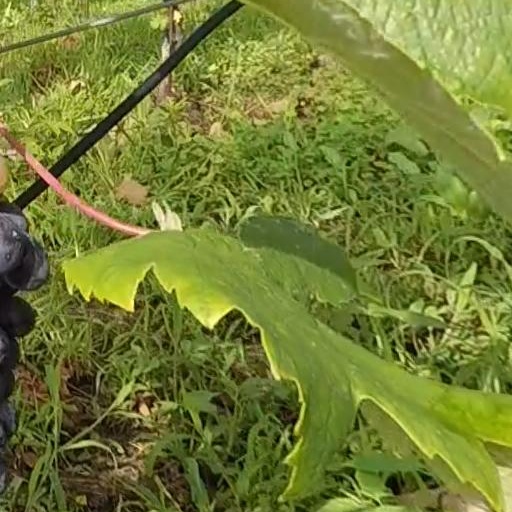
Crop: grape